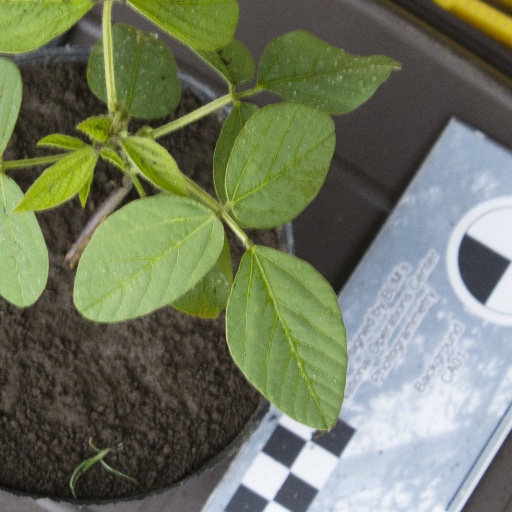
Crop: soybean